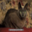
Label: cat